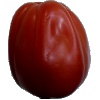
Label: Tomato Heart 1